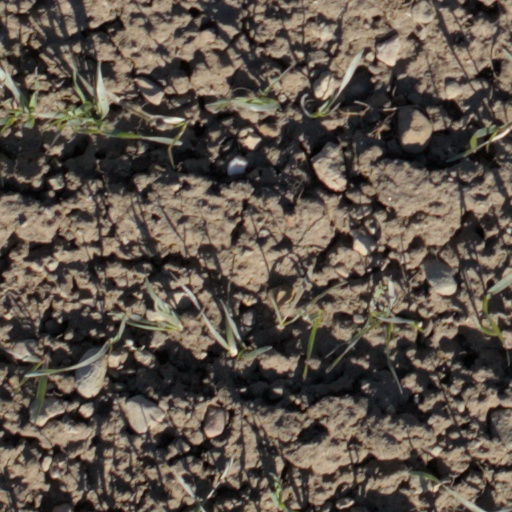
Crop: wheat